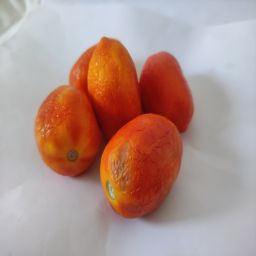
Crop: Tomato
Quality: Old